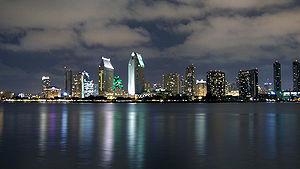
Photo de la silouhette de San Diego